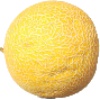
Label: Cantaloupe 1